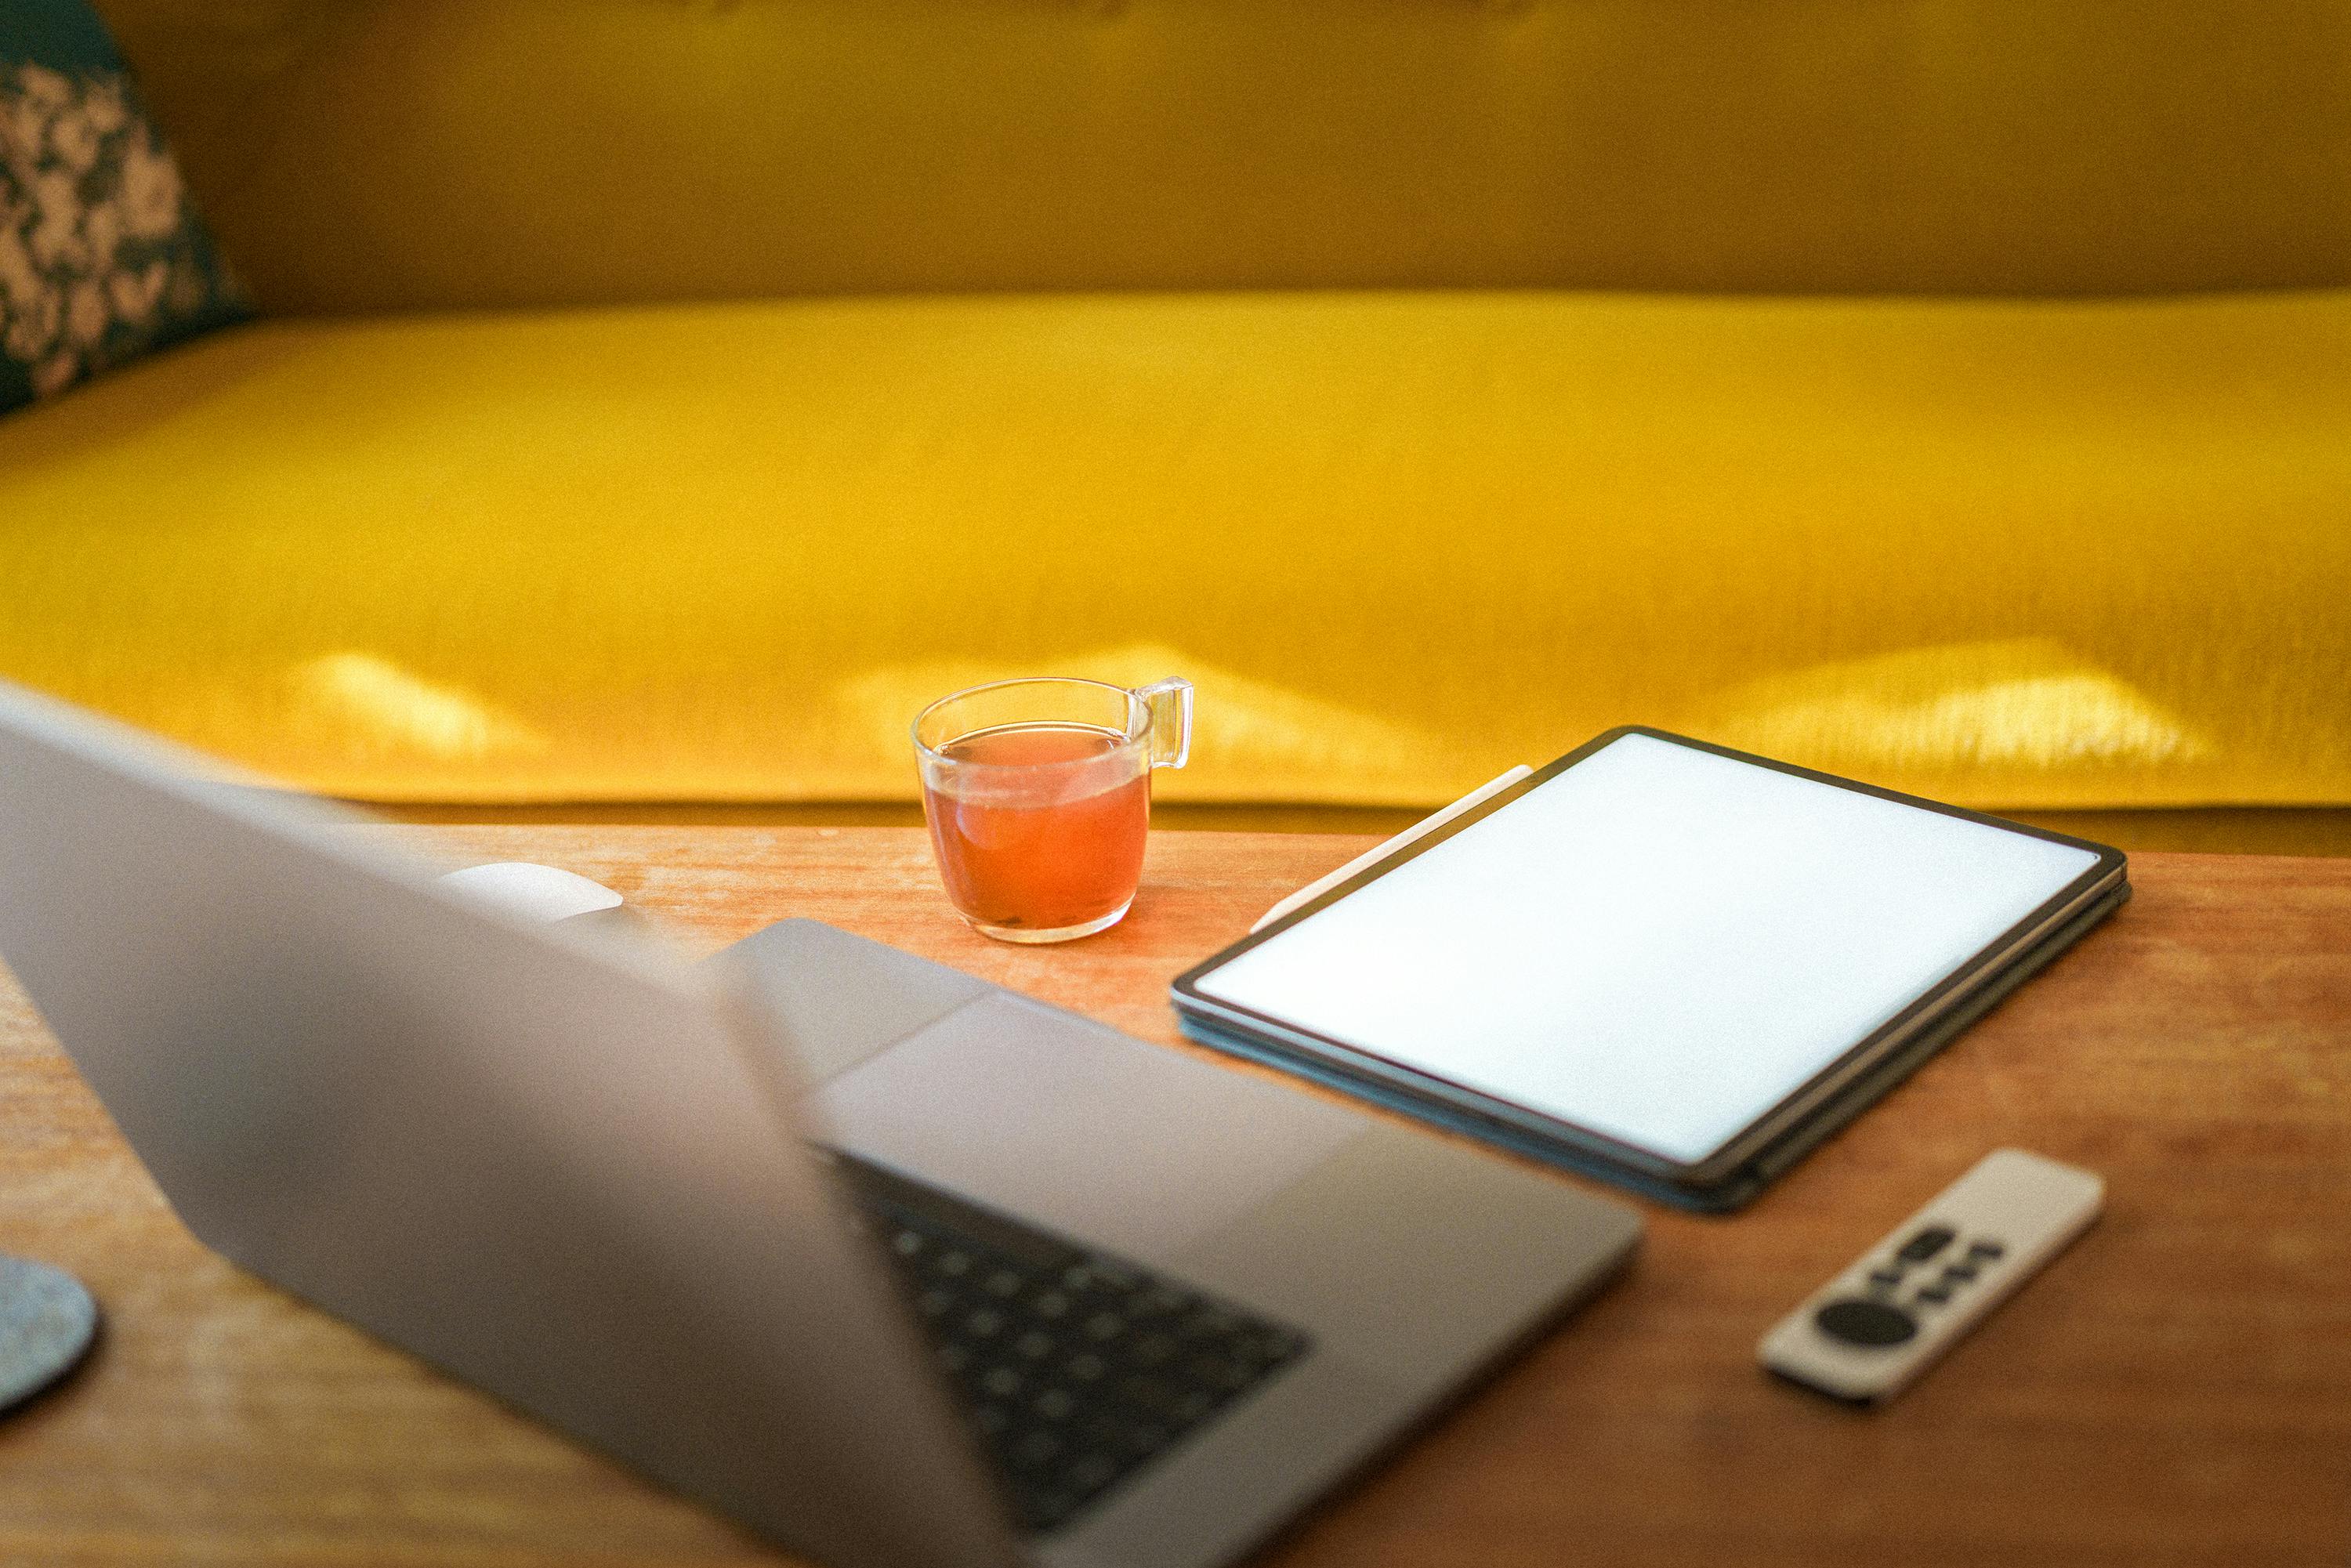
phone, table, tableware, computer, furniture, personal computer, laptop, drinkware, netbook, orange, dishware, serveware, gadget, cup, wood, desk, computer keyboard, plate, computer desk, input device, rectangle, electronic device, office equipment, flooring, technology, peripheral, output device, display device, drink, linens, office supplies, couch, mouse, communication device, room, computer hardware, touchpad, hardwood, still life photography, Office instrument, chair, audio equipment, portable communications device, tablecloth, flat panel display, la carte food, tablet computer, computer component, mobile device